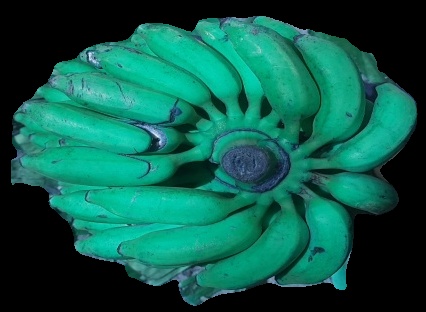
Variety: elakki-bale
Grade: grade3